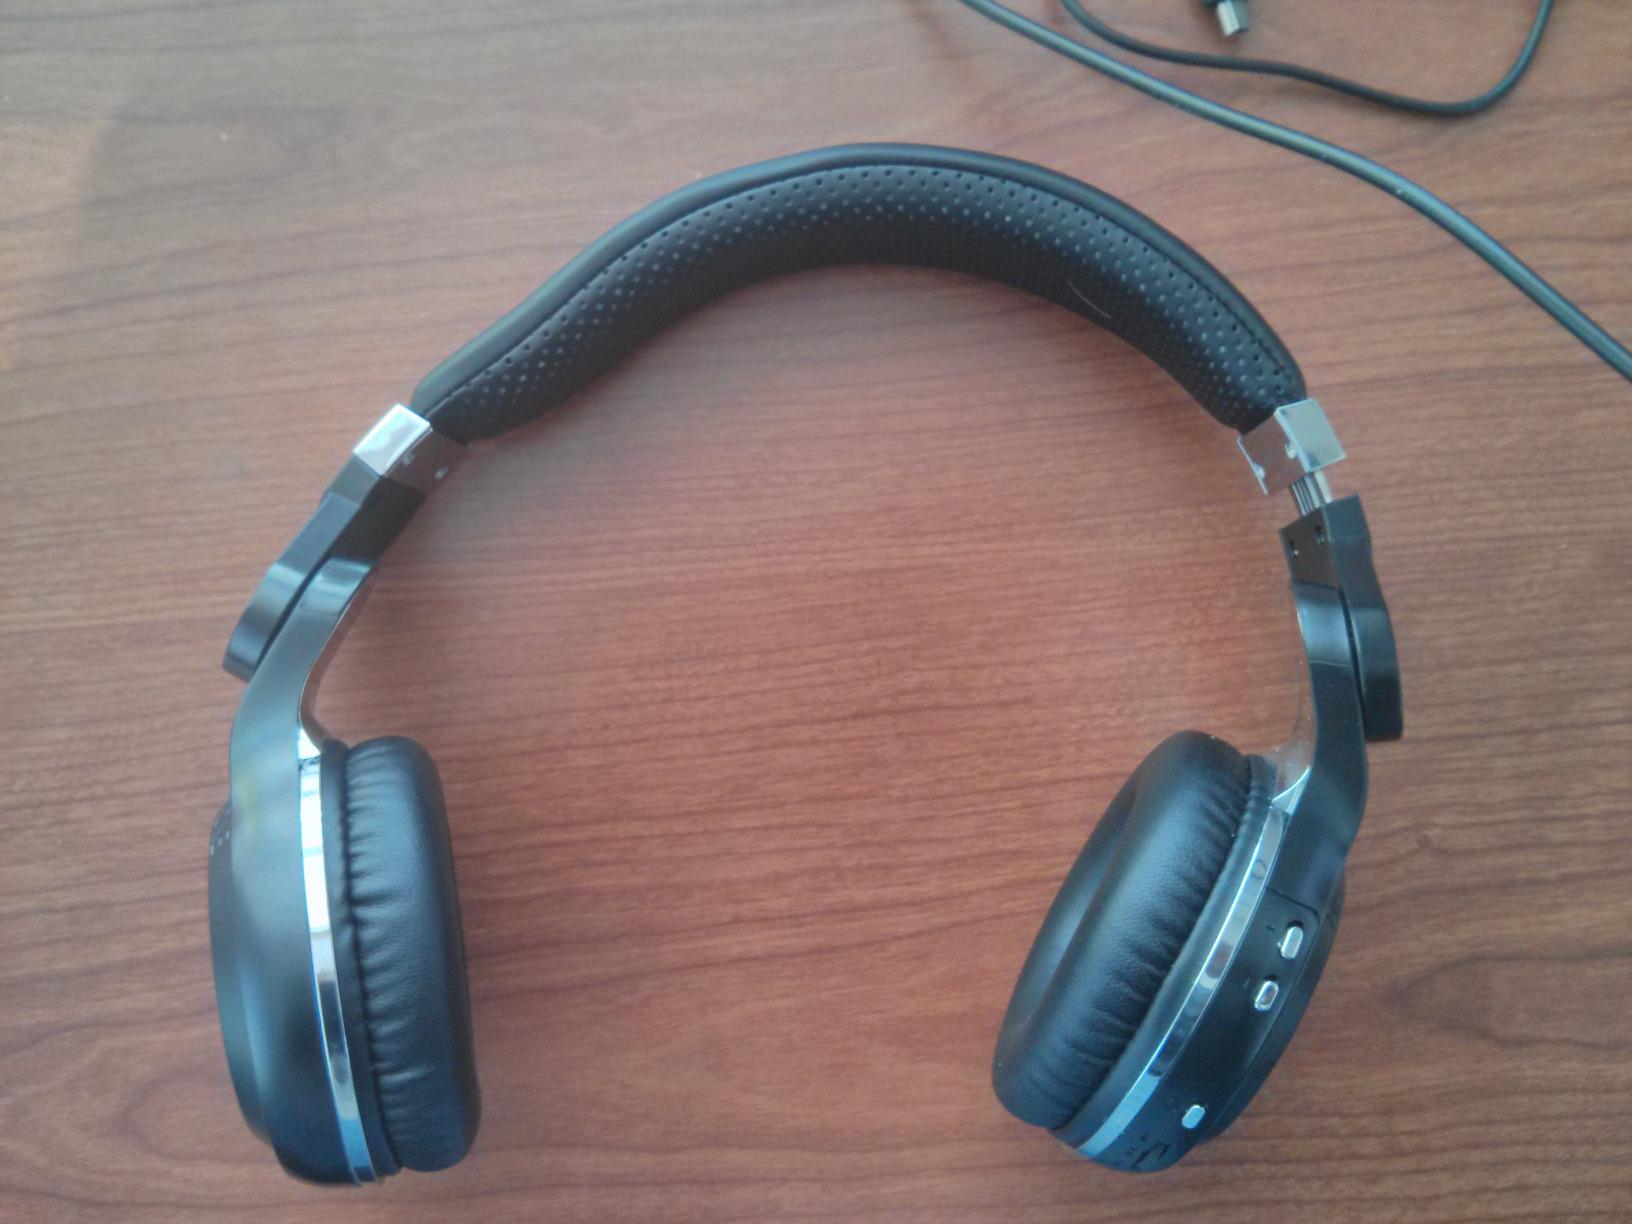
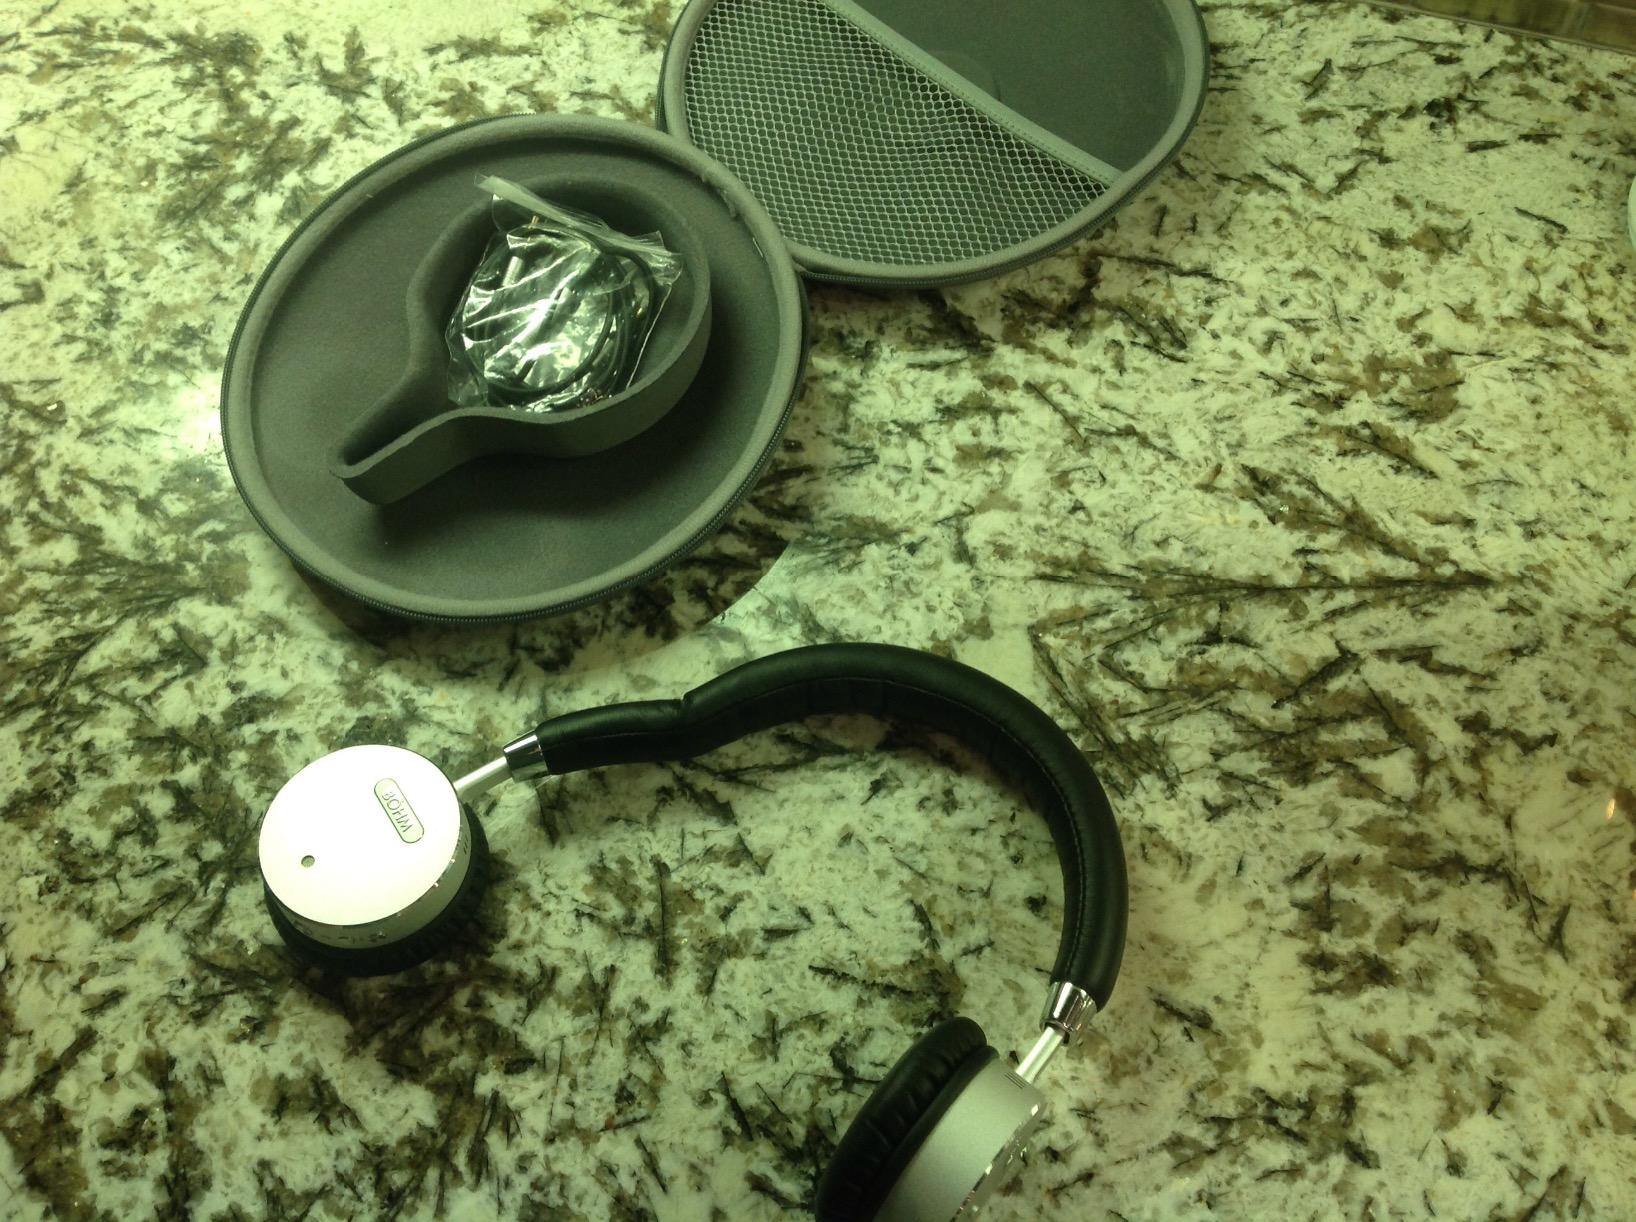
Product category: headphones
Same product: no